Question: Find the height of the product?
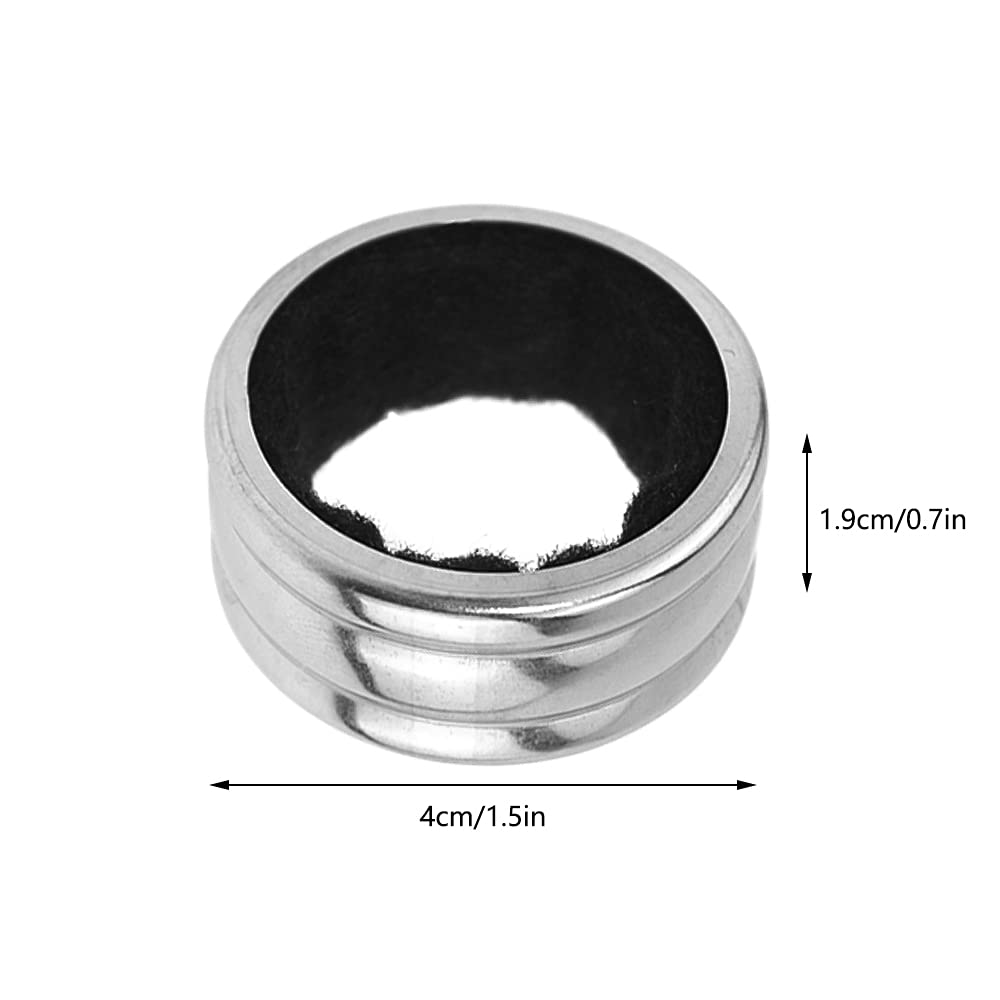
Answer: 4.0 centimetre